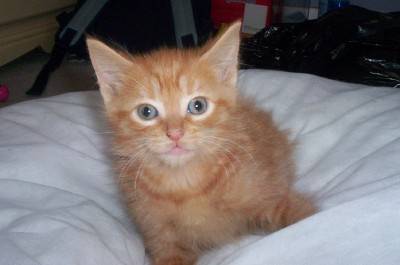
Label: cat